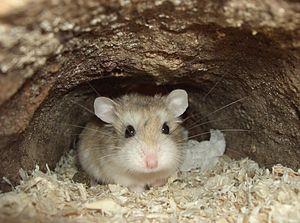
Le Hamster de Roborovski, ou Hamster nain de Roborovski, parfois orthographié Roborowski, est une espèce de mammifères rongeurs de la famille des Cricetidae. C'est un hamster nain qui a été découvert par Konstantin Satunin en 1903 dans les steppes et les zones désertiques de Mongolie et du nord de la Chine. C'est un micromammifère craintif qui est parfois élevé en captivité dans les laboratoires ou comme animal de compagnie.
Les hamsters sont de petits rongeurs de la famille des Cricetidae qui forment la sous-famille des Cricetinae. Il en existe plusieurs espèces, réparties dans différents genres. Quelques espèces sont élevées en captivité comme animal de compagnie, pour l'expérimentation animale ou pour leur fourrure. Le premier fut le hamster doré qui existe à présent en de multiples variétés colorées et, plus récemment, des espèces naines comme le hamster de Roborovski, le hamster russe, le hamster de Campbell et le hamster de Chine.